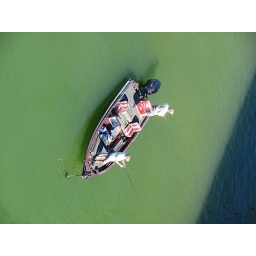
from the bridge looking down on the river below